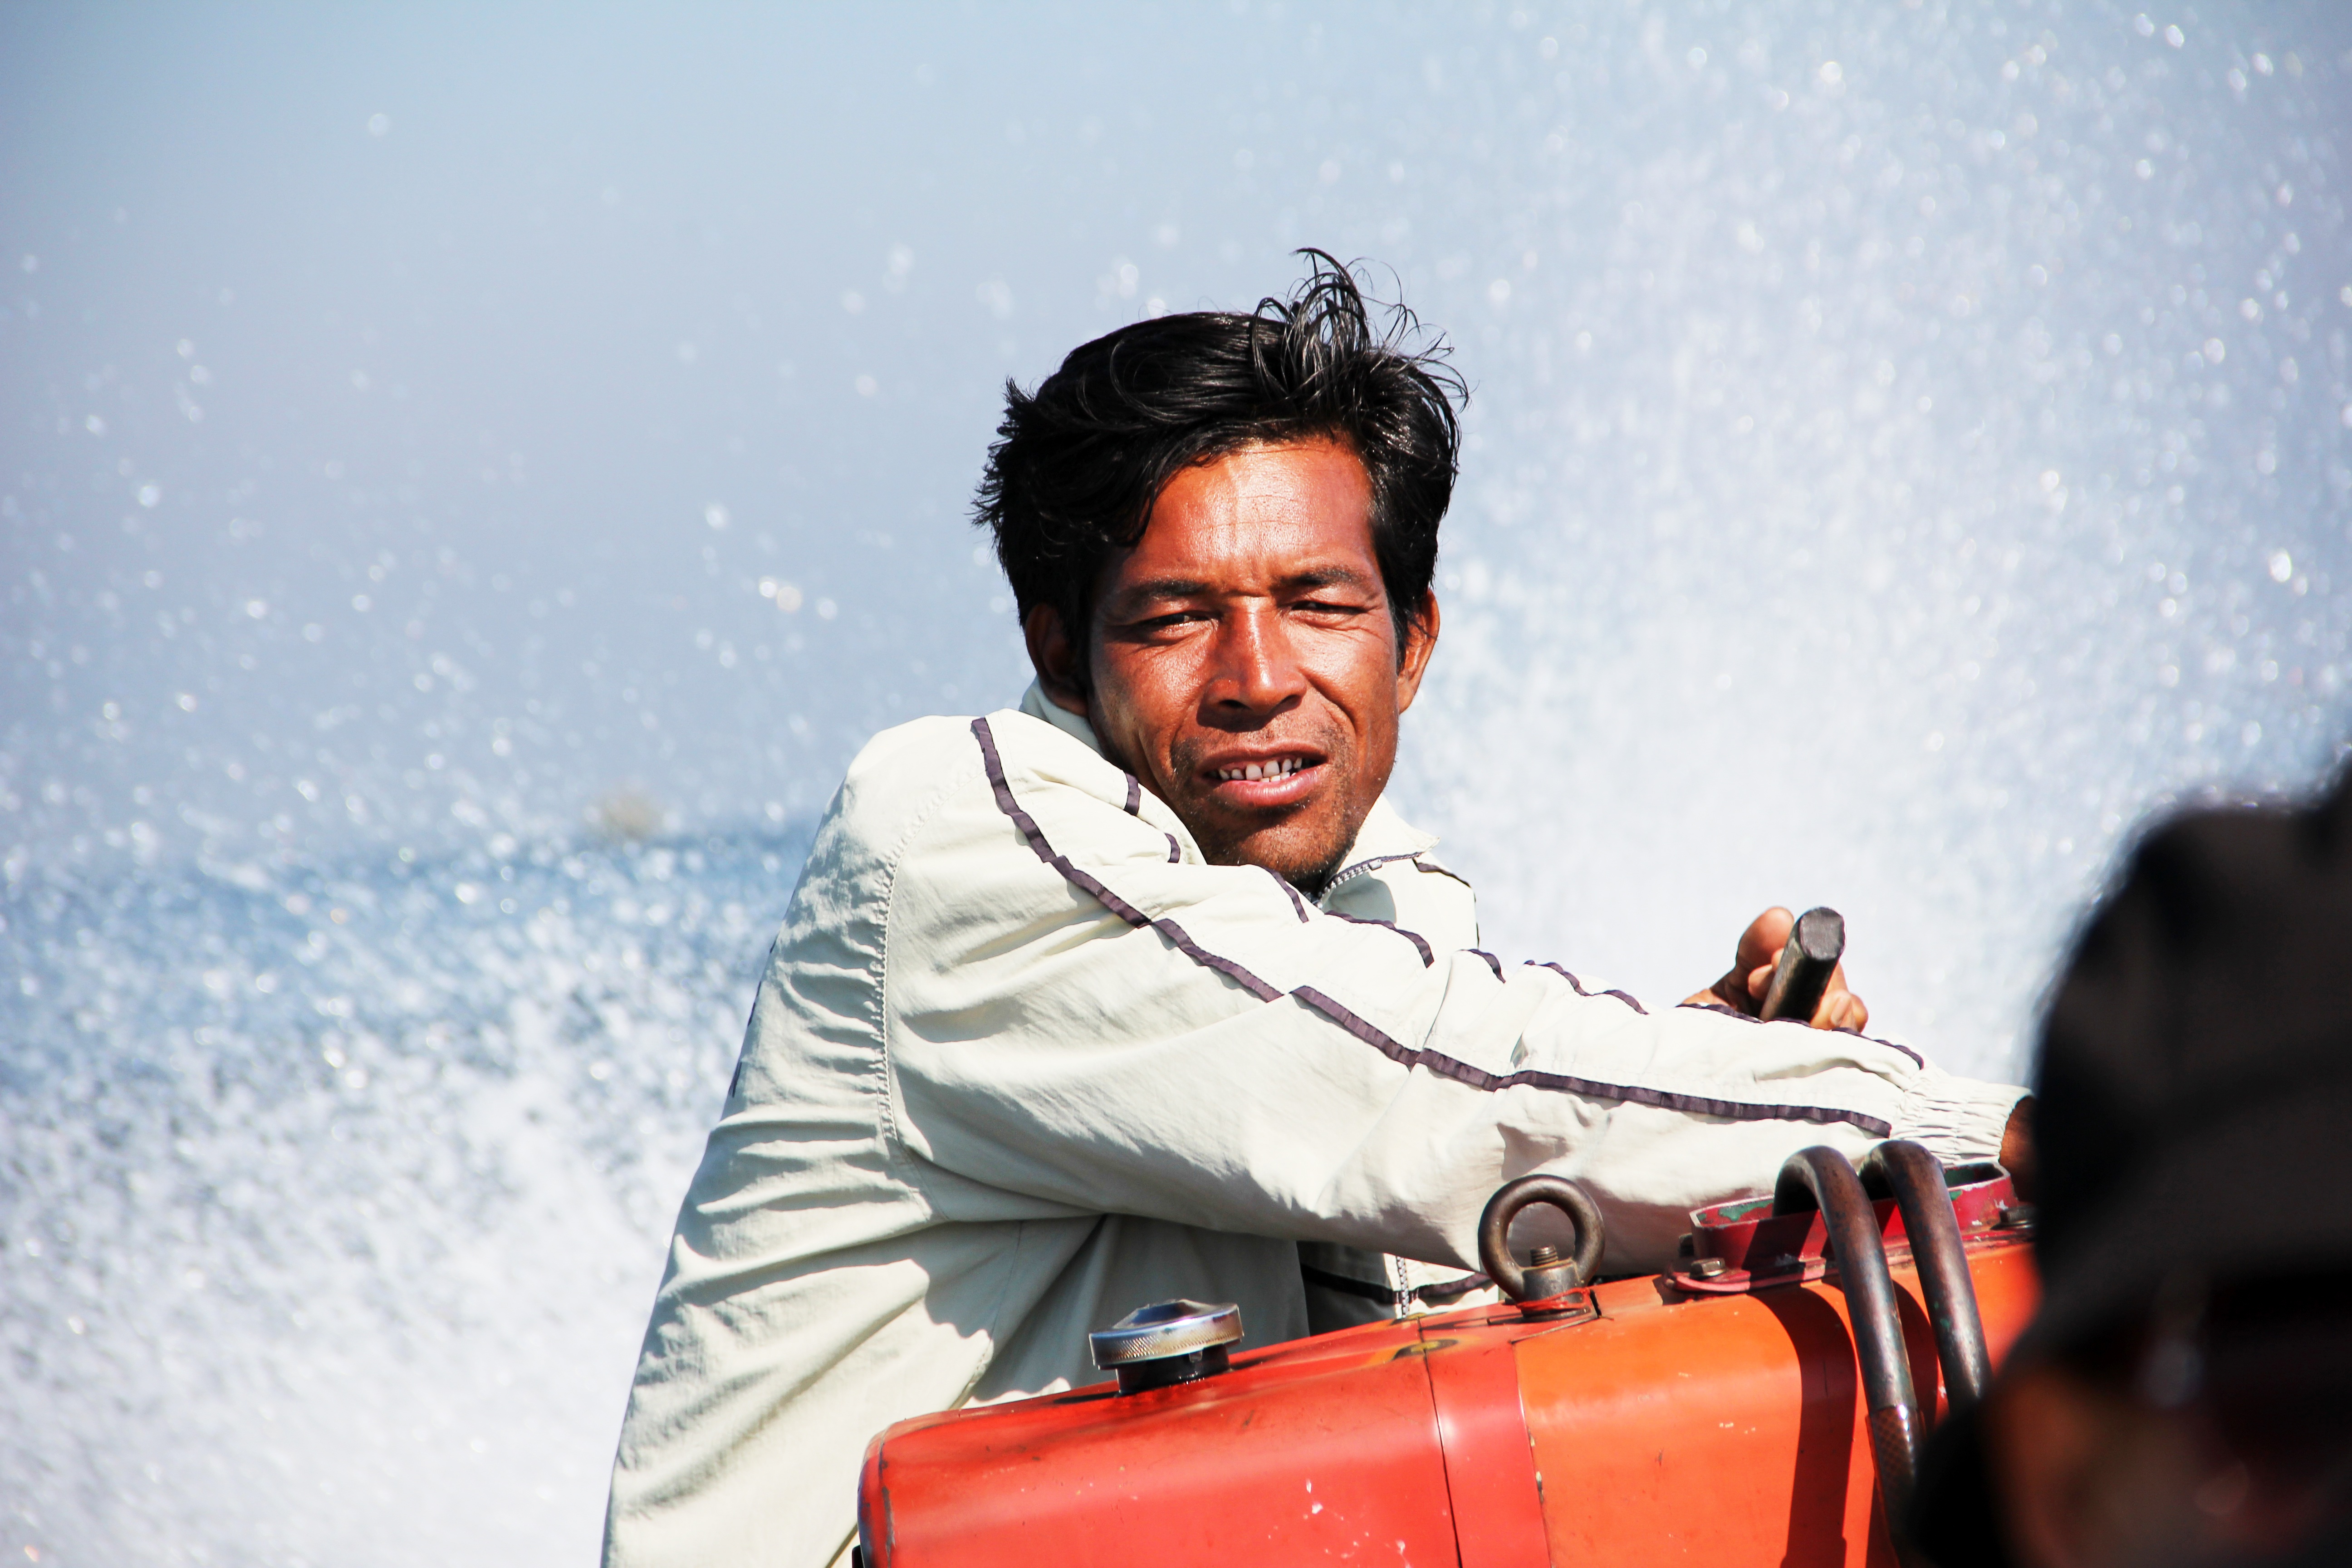
man, water, person, people, fast, boaters, powerboat